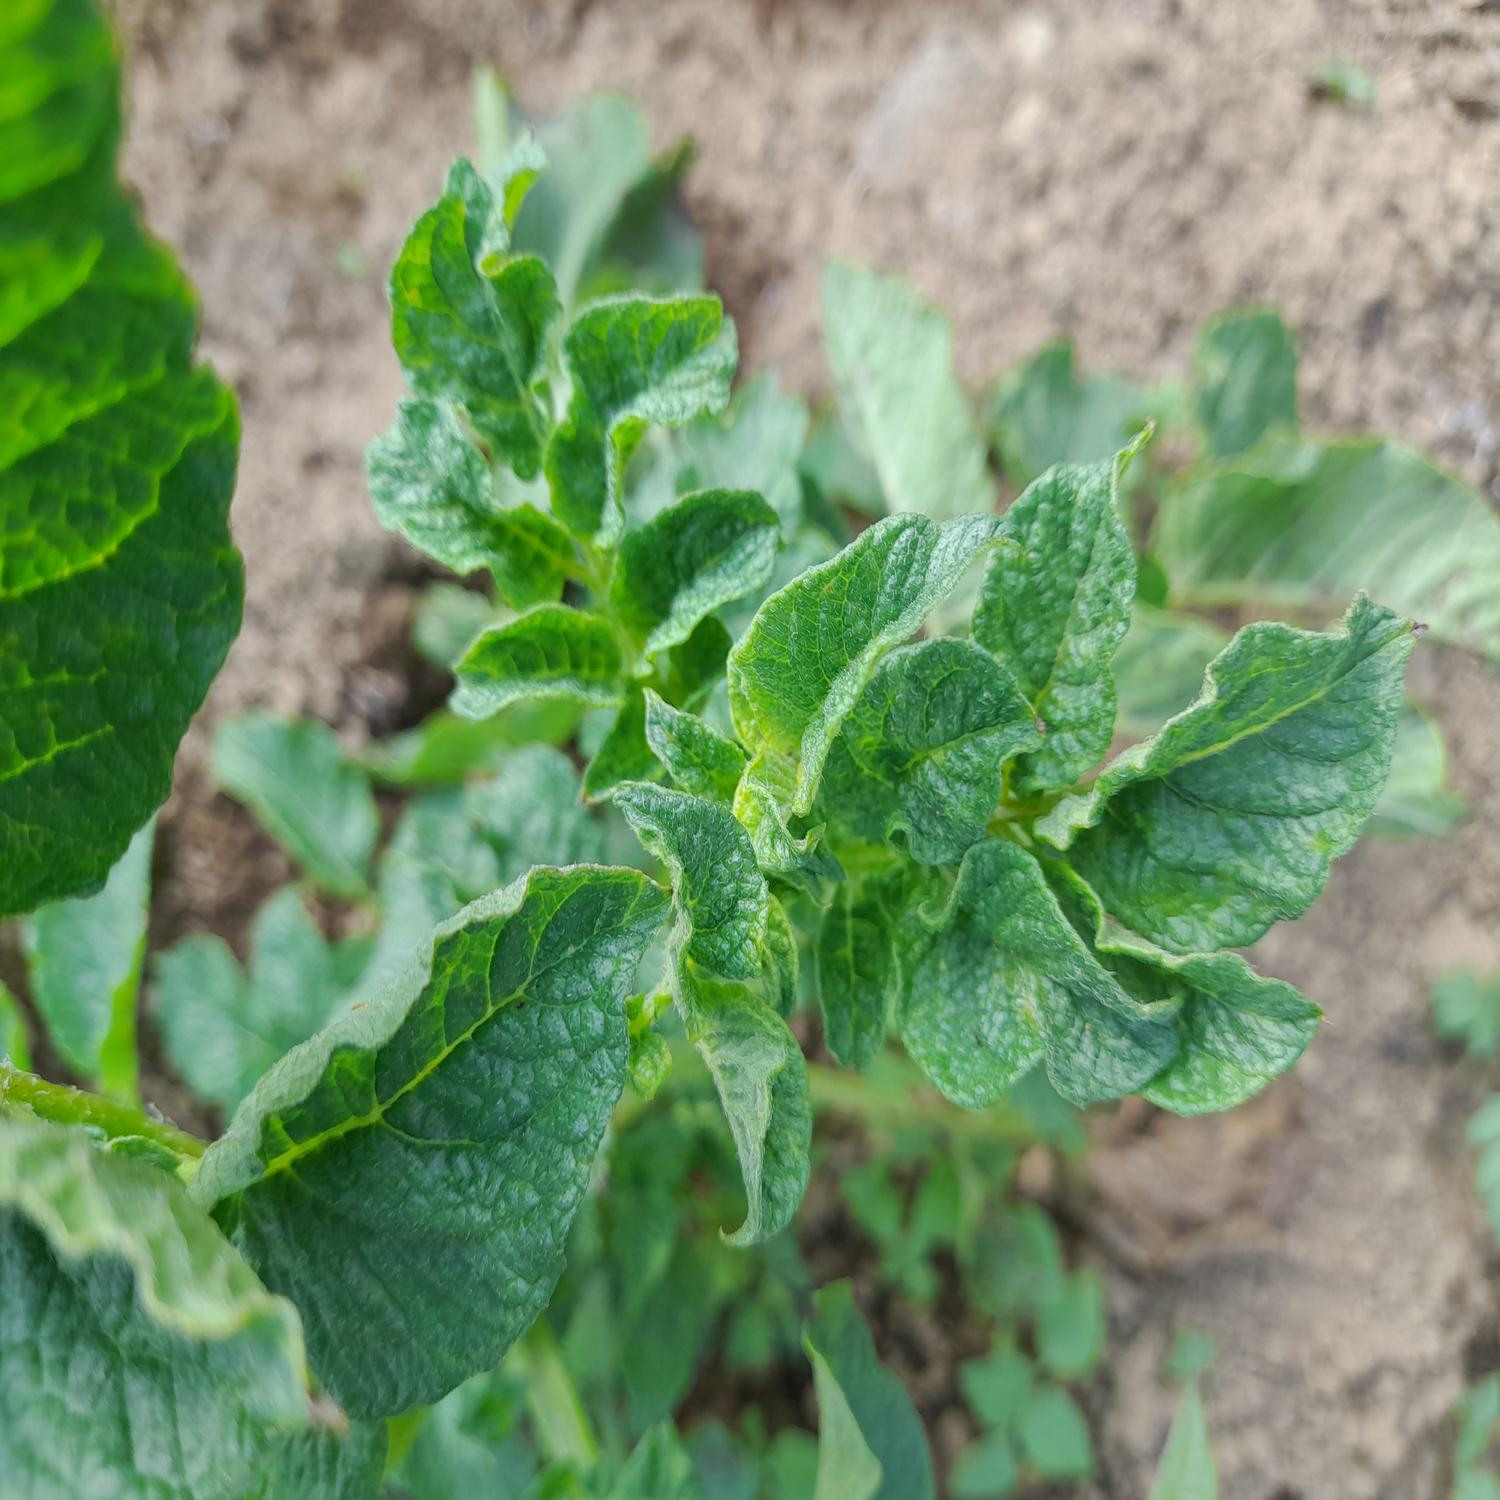
Etiqueta: Virus